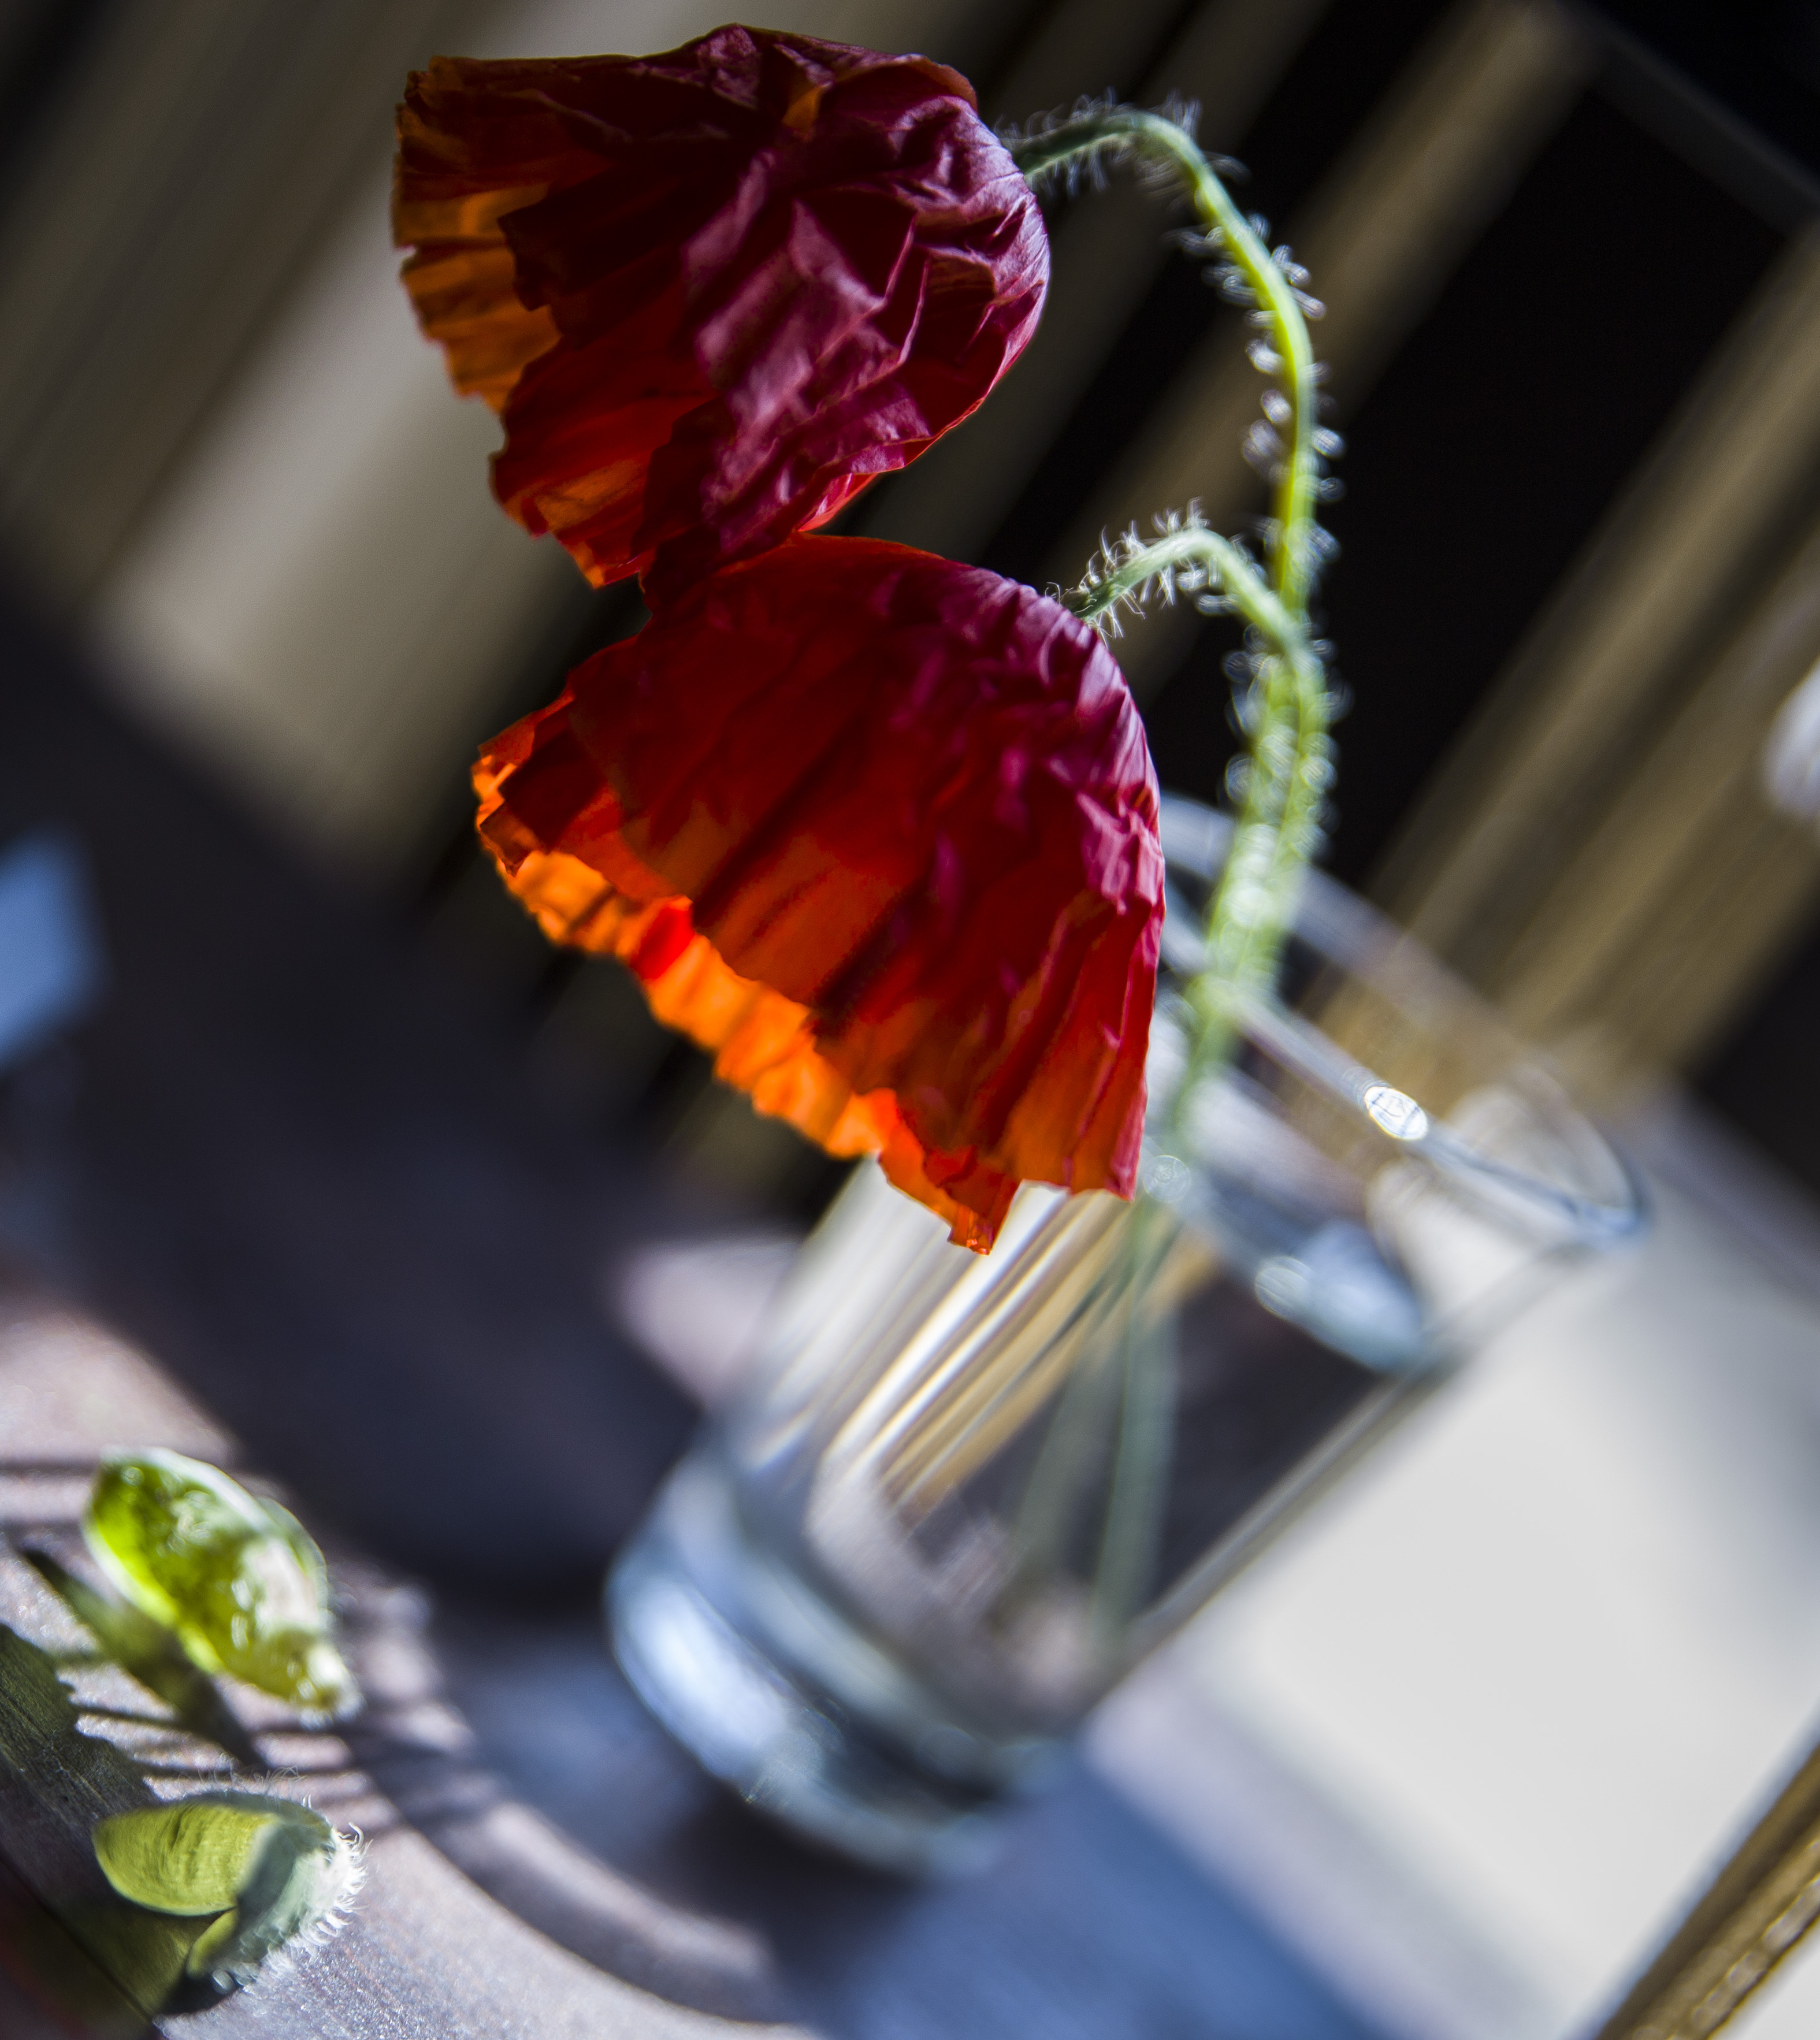
red, flower, beautiful, women, summer, relax, purple, plant, glass, petal, still life, still life photography, wildflower, cut flowers, malvales